Former Parks-Cramer Company Complex

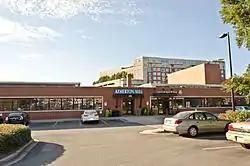
Parks-Cramer Company Complex, Former, September 2014

Former Parks-Cramer Company Complex is a historic factory complex located at Charlotte, Mecklenburg County, North Carolina. The contributing resources are the Manufacturing Building; Shipping, Receiving, and Pipe Storage building; storage building; and rail spur line and they were developed between 1919 and 1955. The Manufacturing Building is divided into six sections, and is a large one-story brick building with a flat roof and stepped parapets It features banks of large, steel-sash factory windows. The Parks-Cramer facility was one of the region's foremost manufacturers of humidifiers and air-conditioning equipment for the new cotton mills.